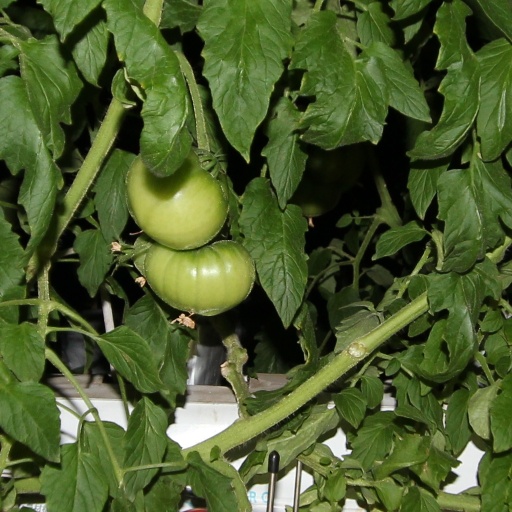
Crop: tomato